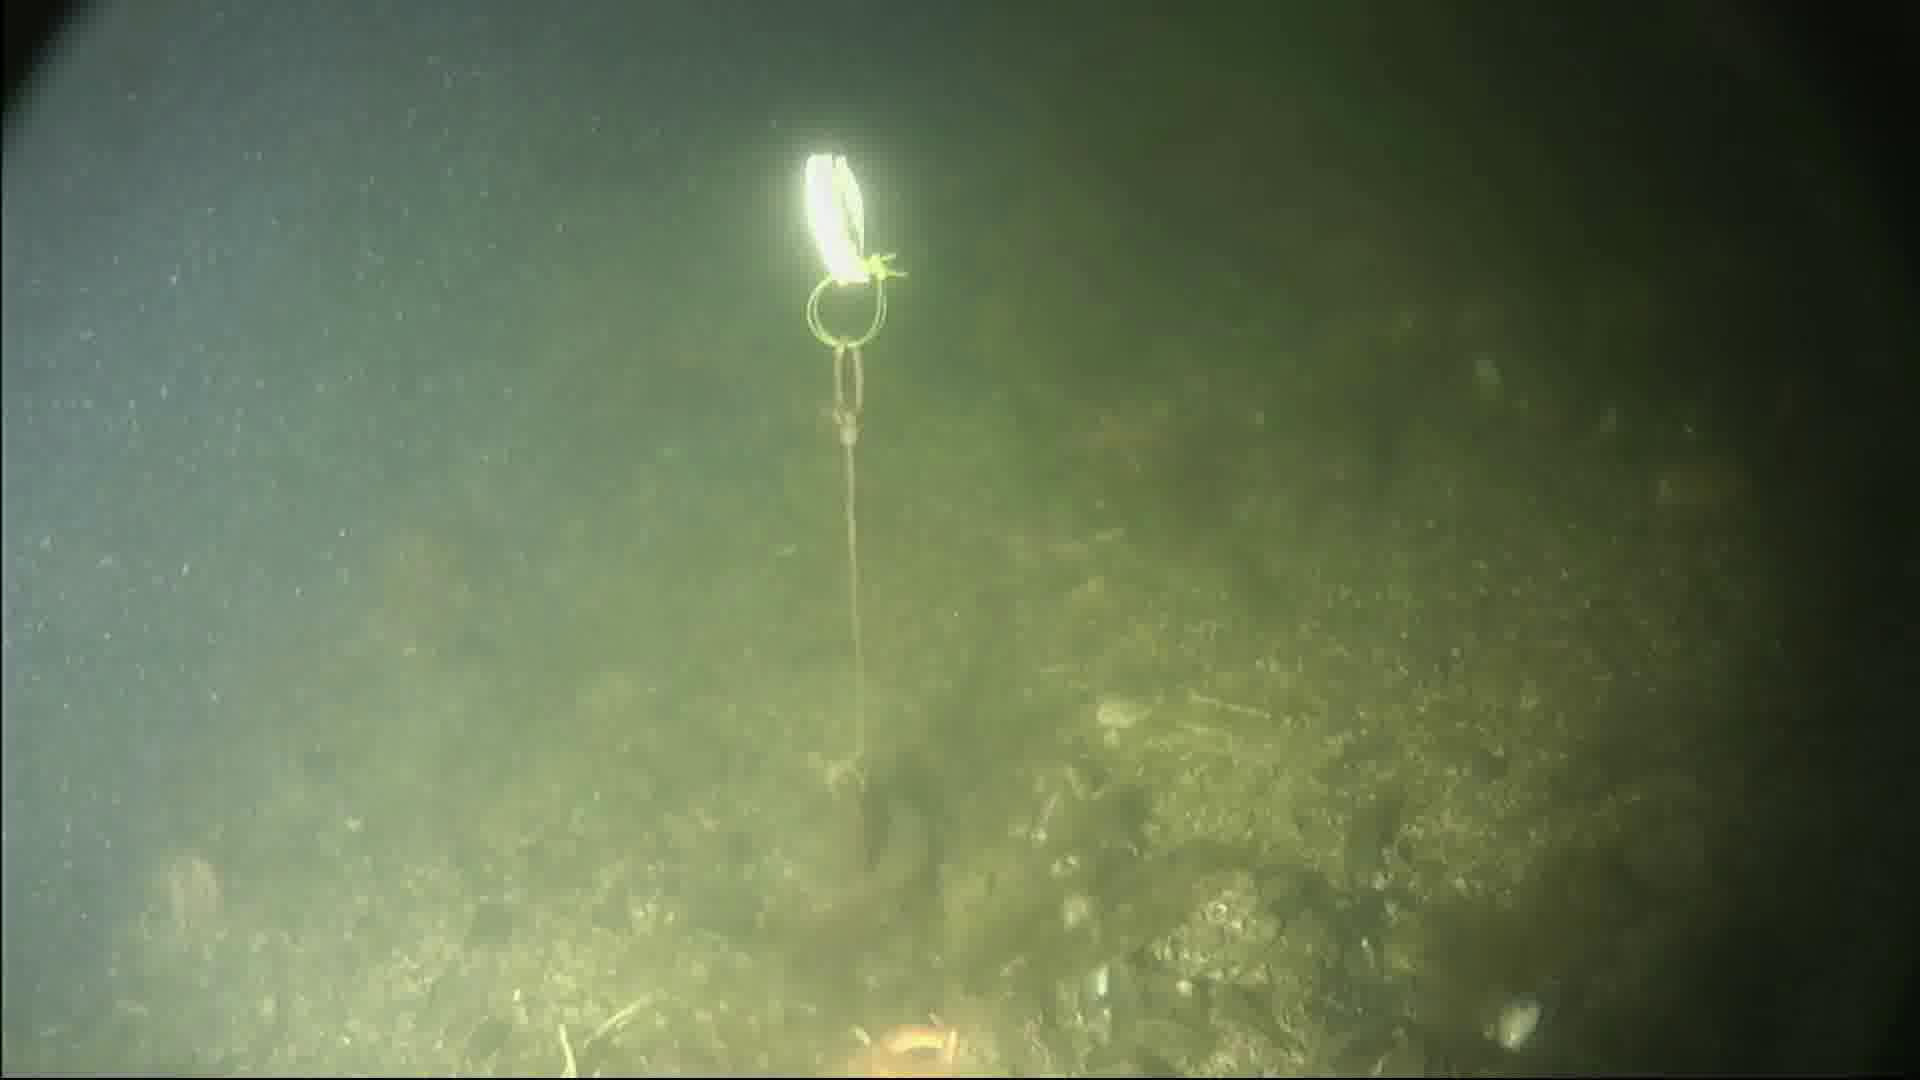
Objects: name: starfish